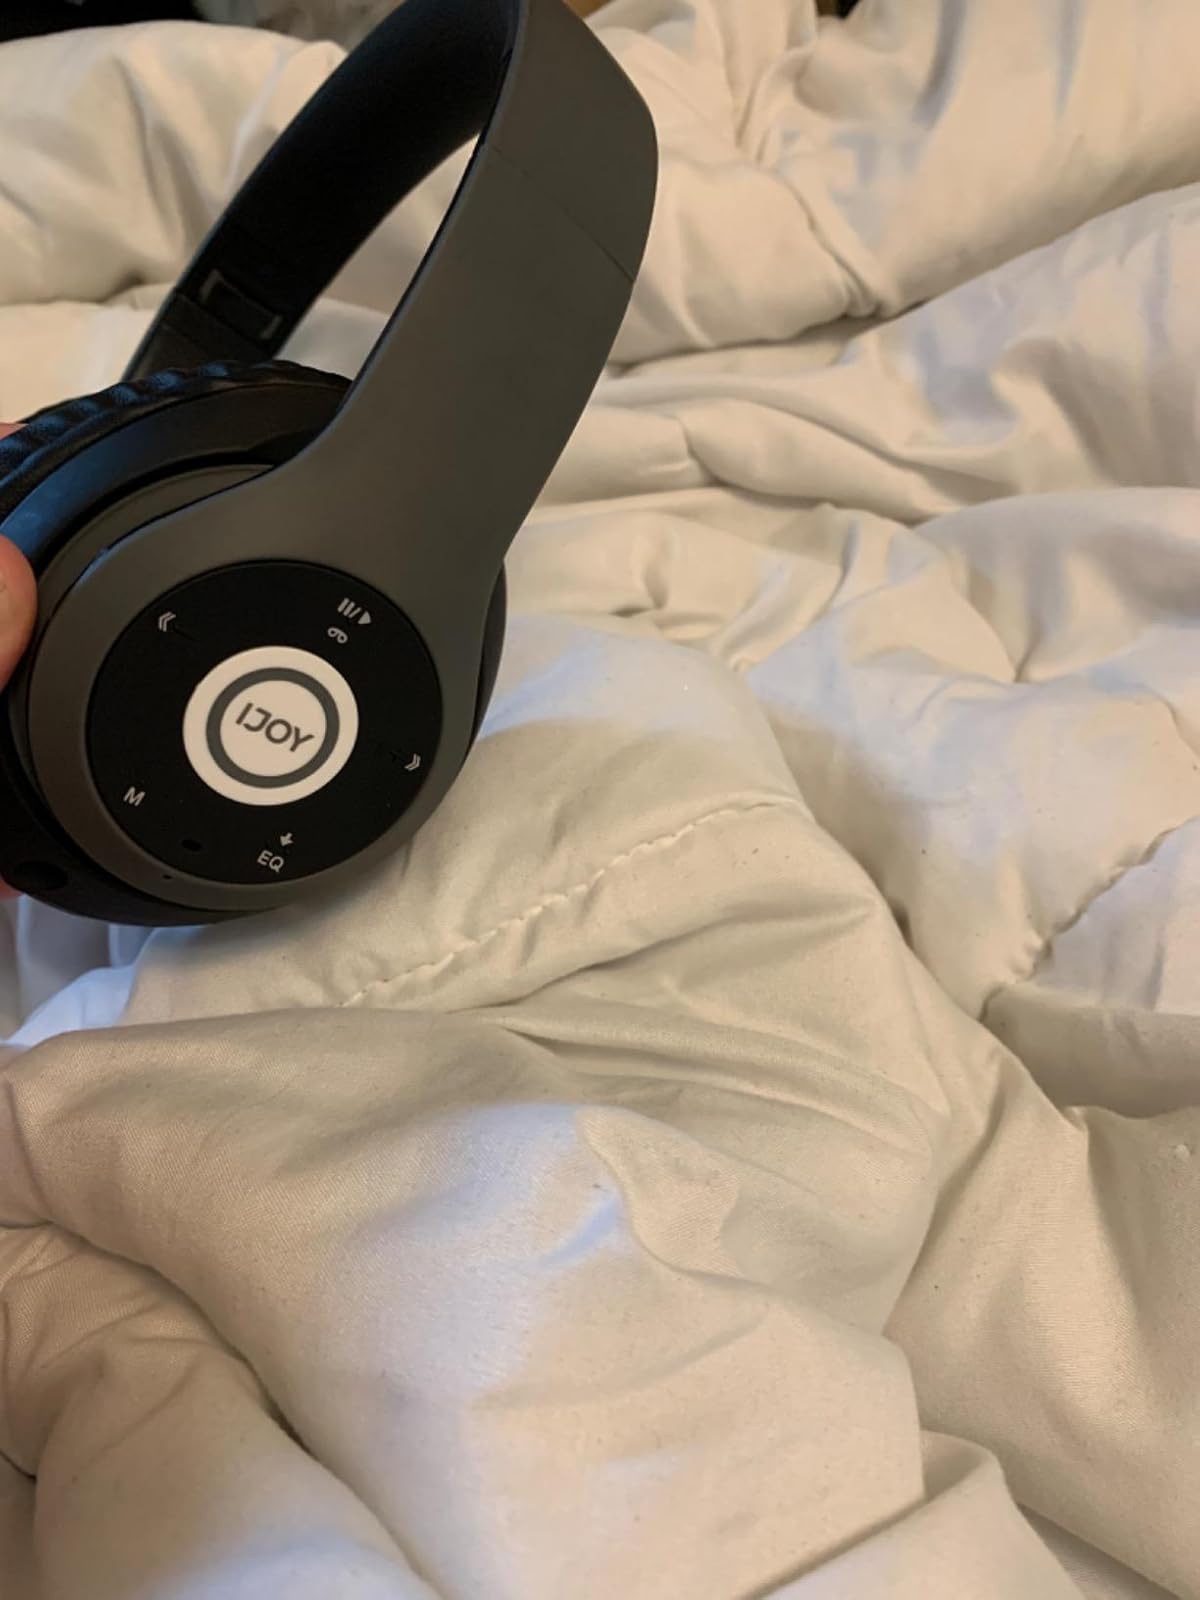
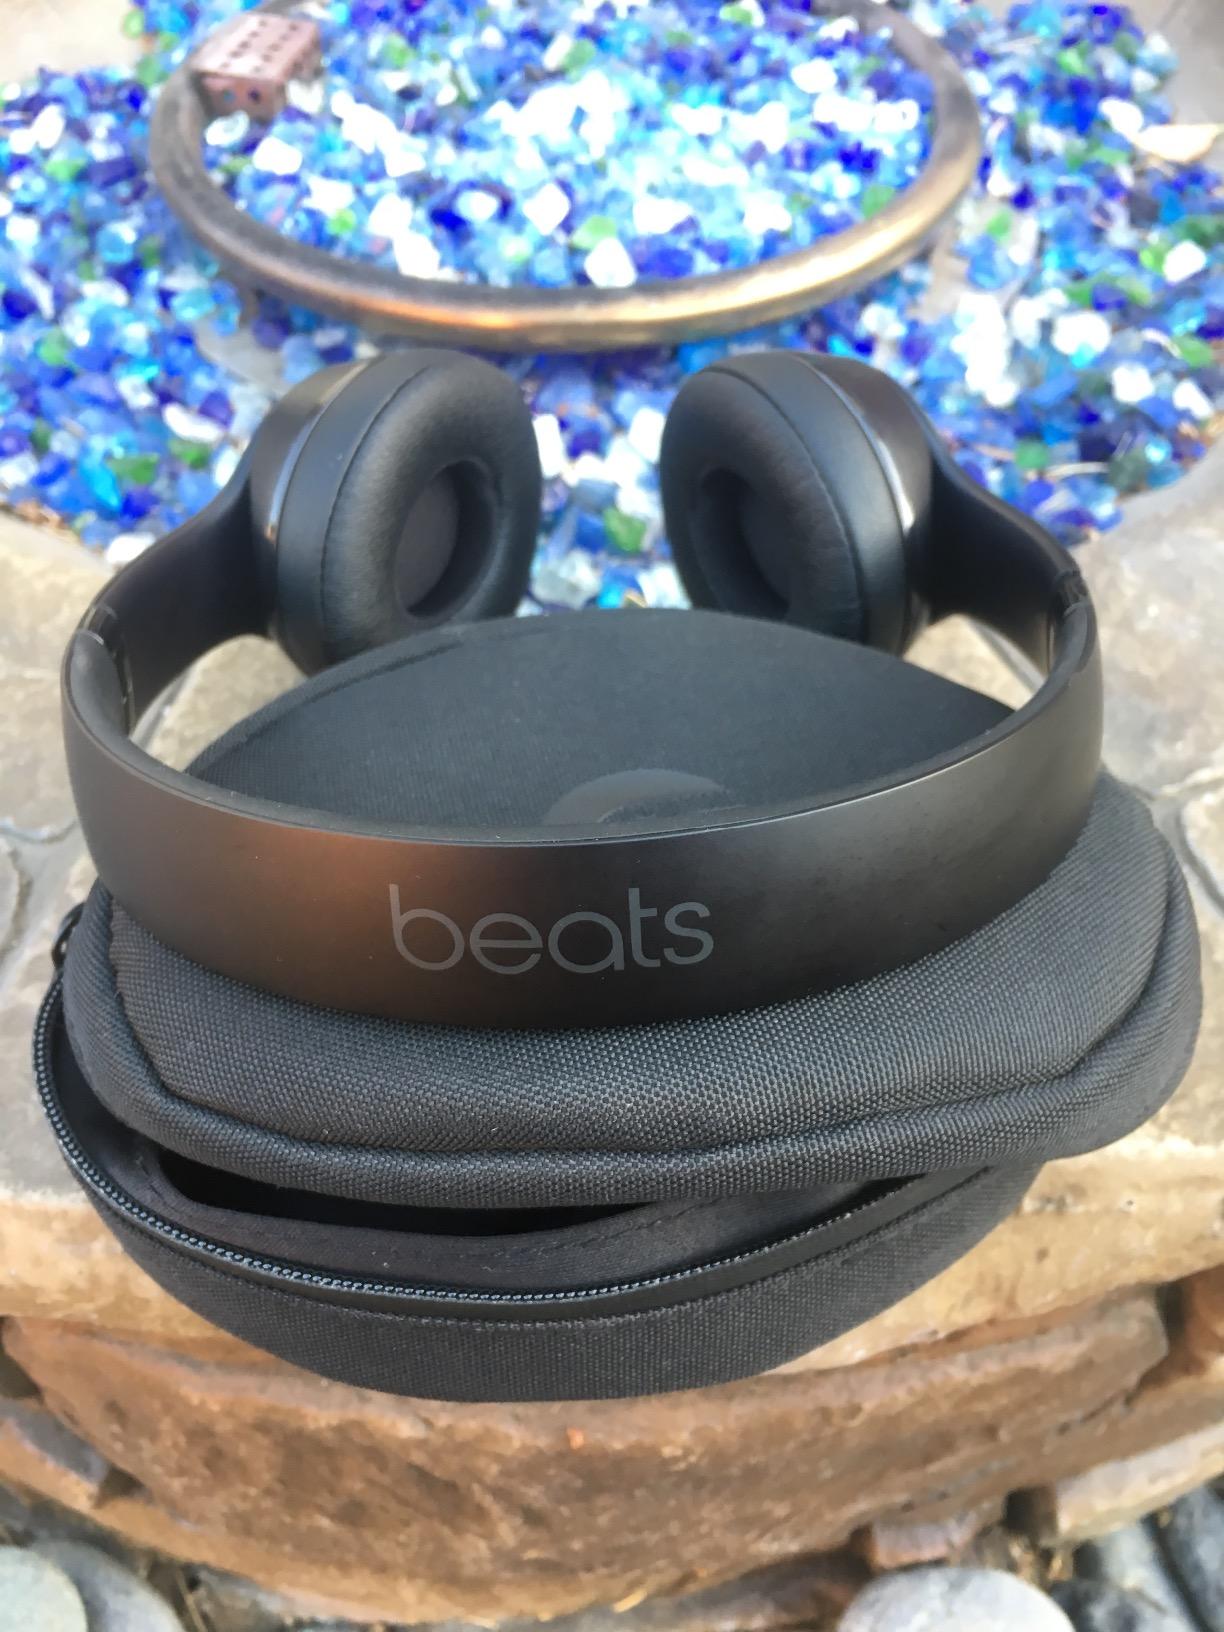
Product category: headphones
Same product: no